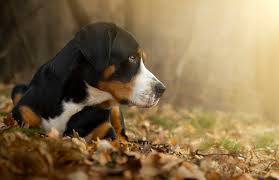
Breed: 237-n000086-Greater_Swiss_Mountain_dog